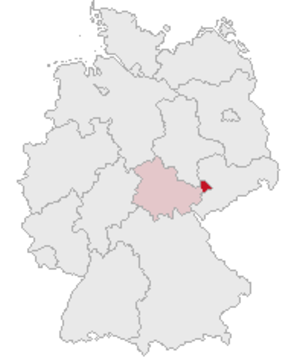
L'arrondissement du Pays-d'Altenbourg est un arrondissement de Thuringe. Son chef-lieu est la ville d'Altenbourg.